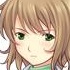
Portrait style: Anime Portrait